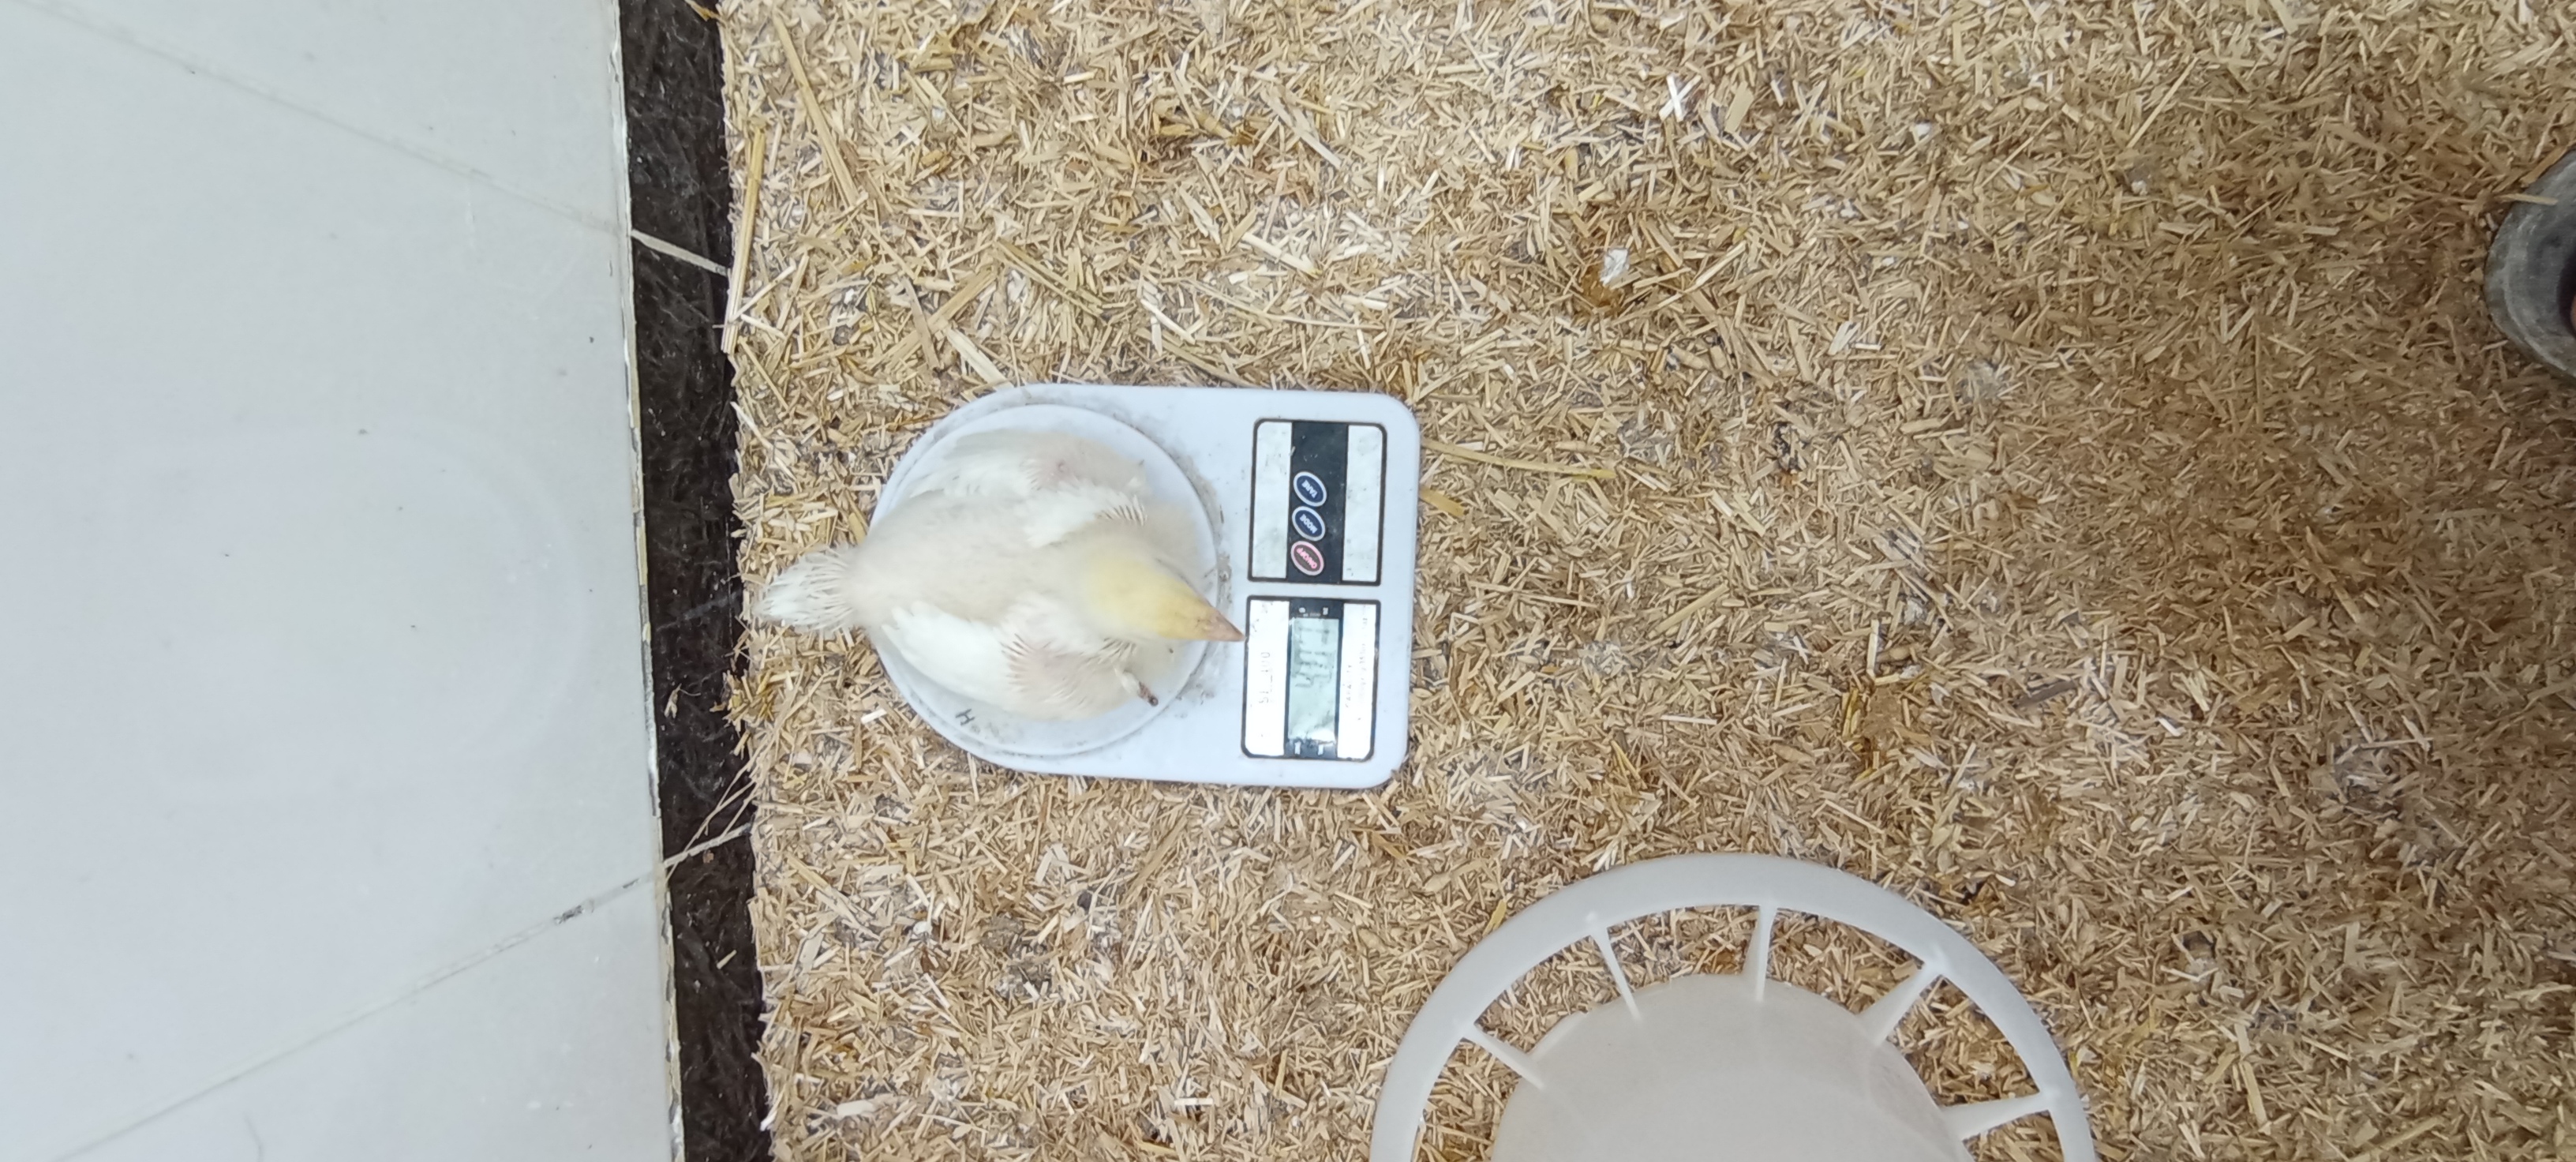
Weight: 403 g